Odd Haugen

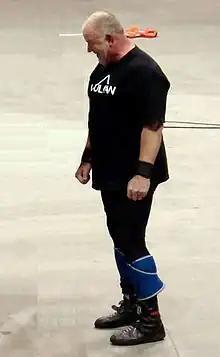

Odd Erling Haugen (born January 16, 1950) is a Norwegian-born American strongman and a grip strength specialist. He has also competed in bodybuilding, weightlifting and powerlifting.